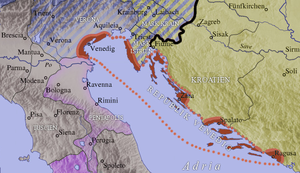
Republikken Venedigs økonomiske historie / Mellem Byzans og det tysk-romerske rige (9. til 12. århundrede)
Venetianiske besiddelser omkring år 1000
Republikken Venedigs økonomiske historie har især været forbundet med handel. Gennem skiftende tider har Venedig haft handel som en afgørende forudsætning for sin trivsel, til dels suppleret med fremstillings- og forædlingsvirksomhed.